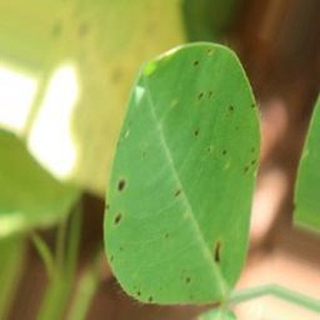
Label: groundnut_early_leaf_spot